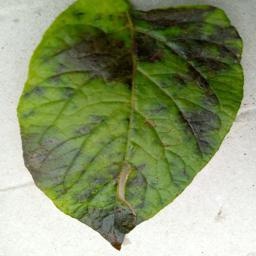
Etiqueta: Late Blight